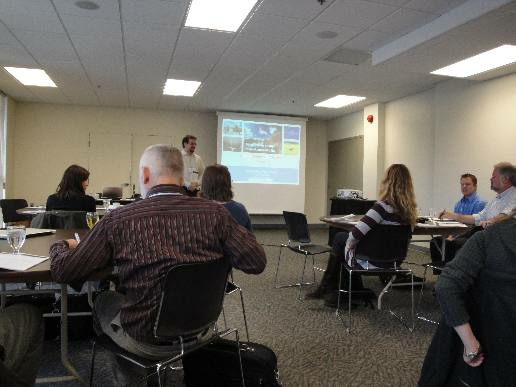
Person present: Yes